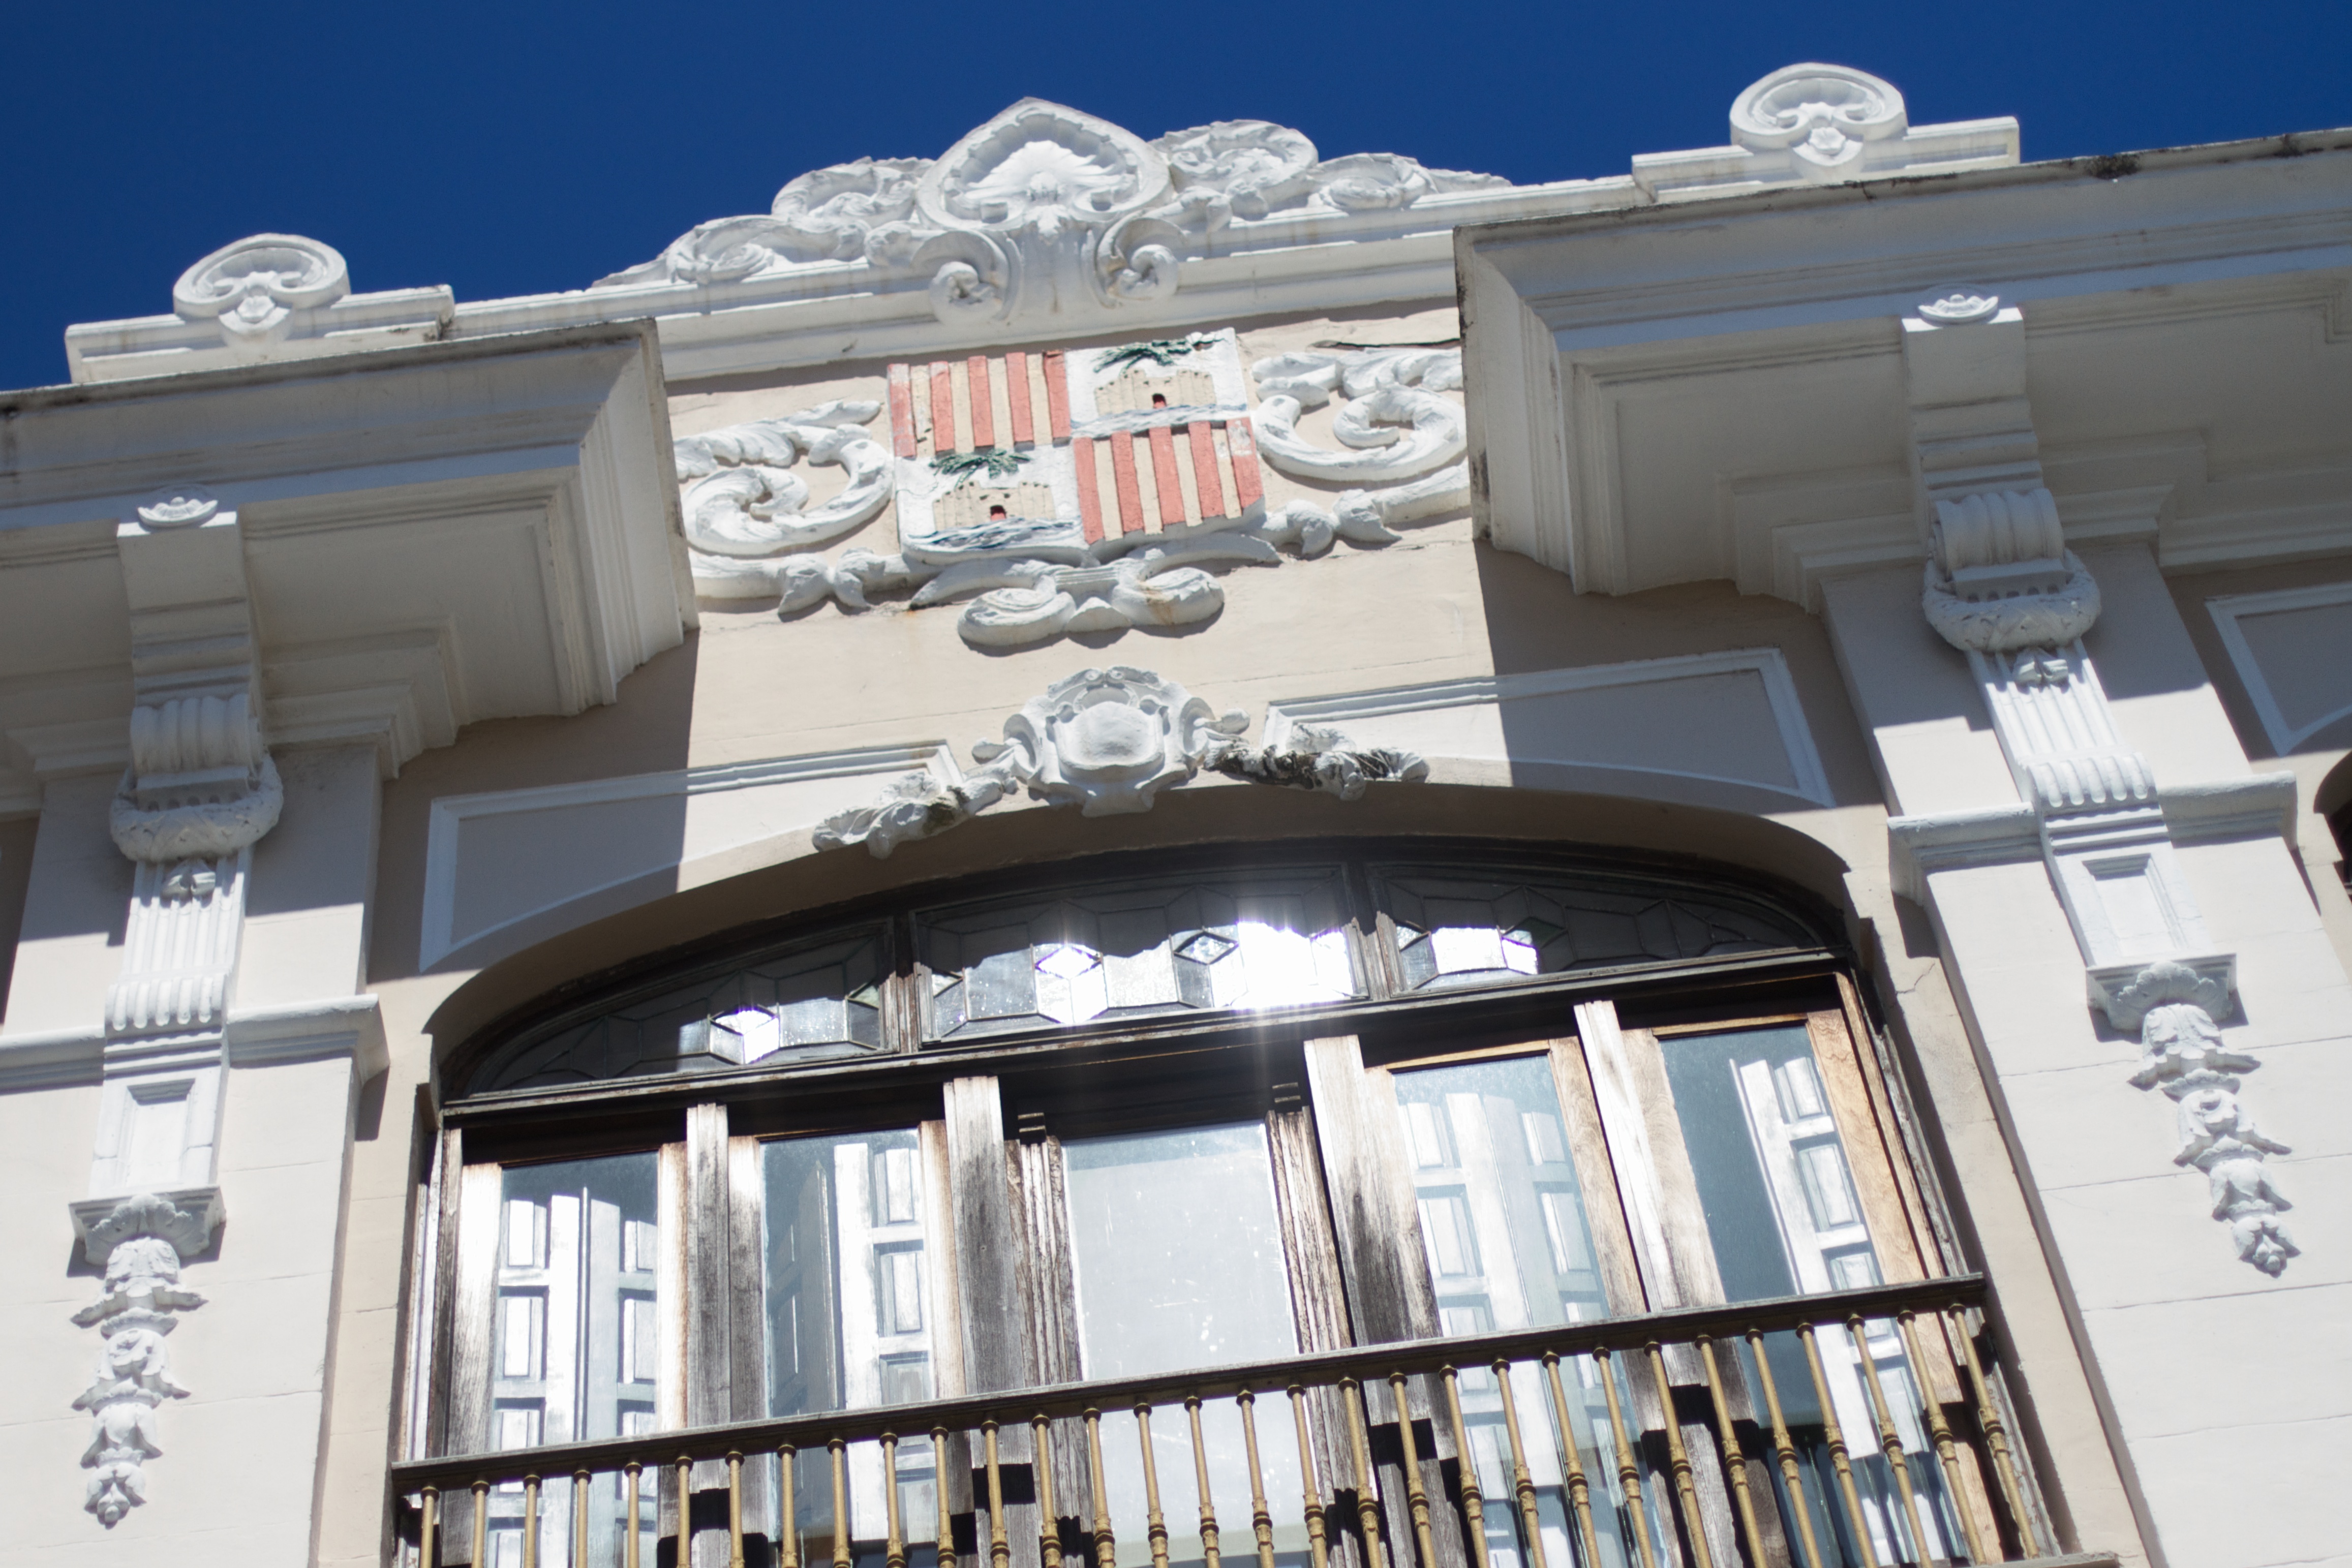
architecture, structure, building, transport, landmark, facade, public transport, tourist attraction